Micah Smaldone

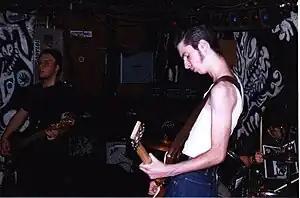
Smaldone with The Pinkerton Thugs

Micah Smaldone (born 1978) is an American singer, songwriter and guitarist based in Maine. He was a member of several New England area bands, and is best known for the solo music made under his given name, Micah Blue Smaldone.